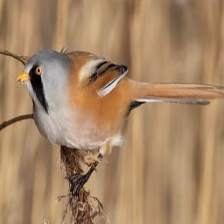
Species: BEARDED REEDLING
Scientific name: PANURUS BIARMICUS